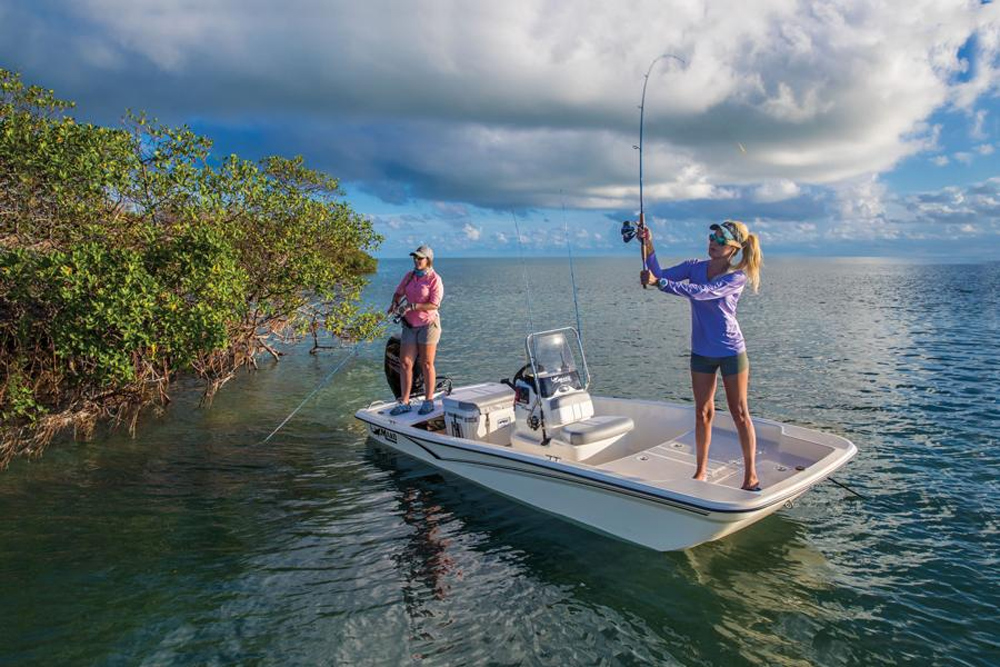
Vehicle type: Ships